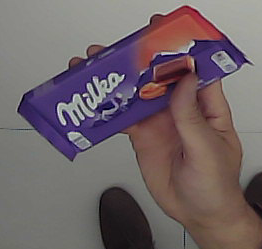
Product: milka_chocolate